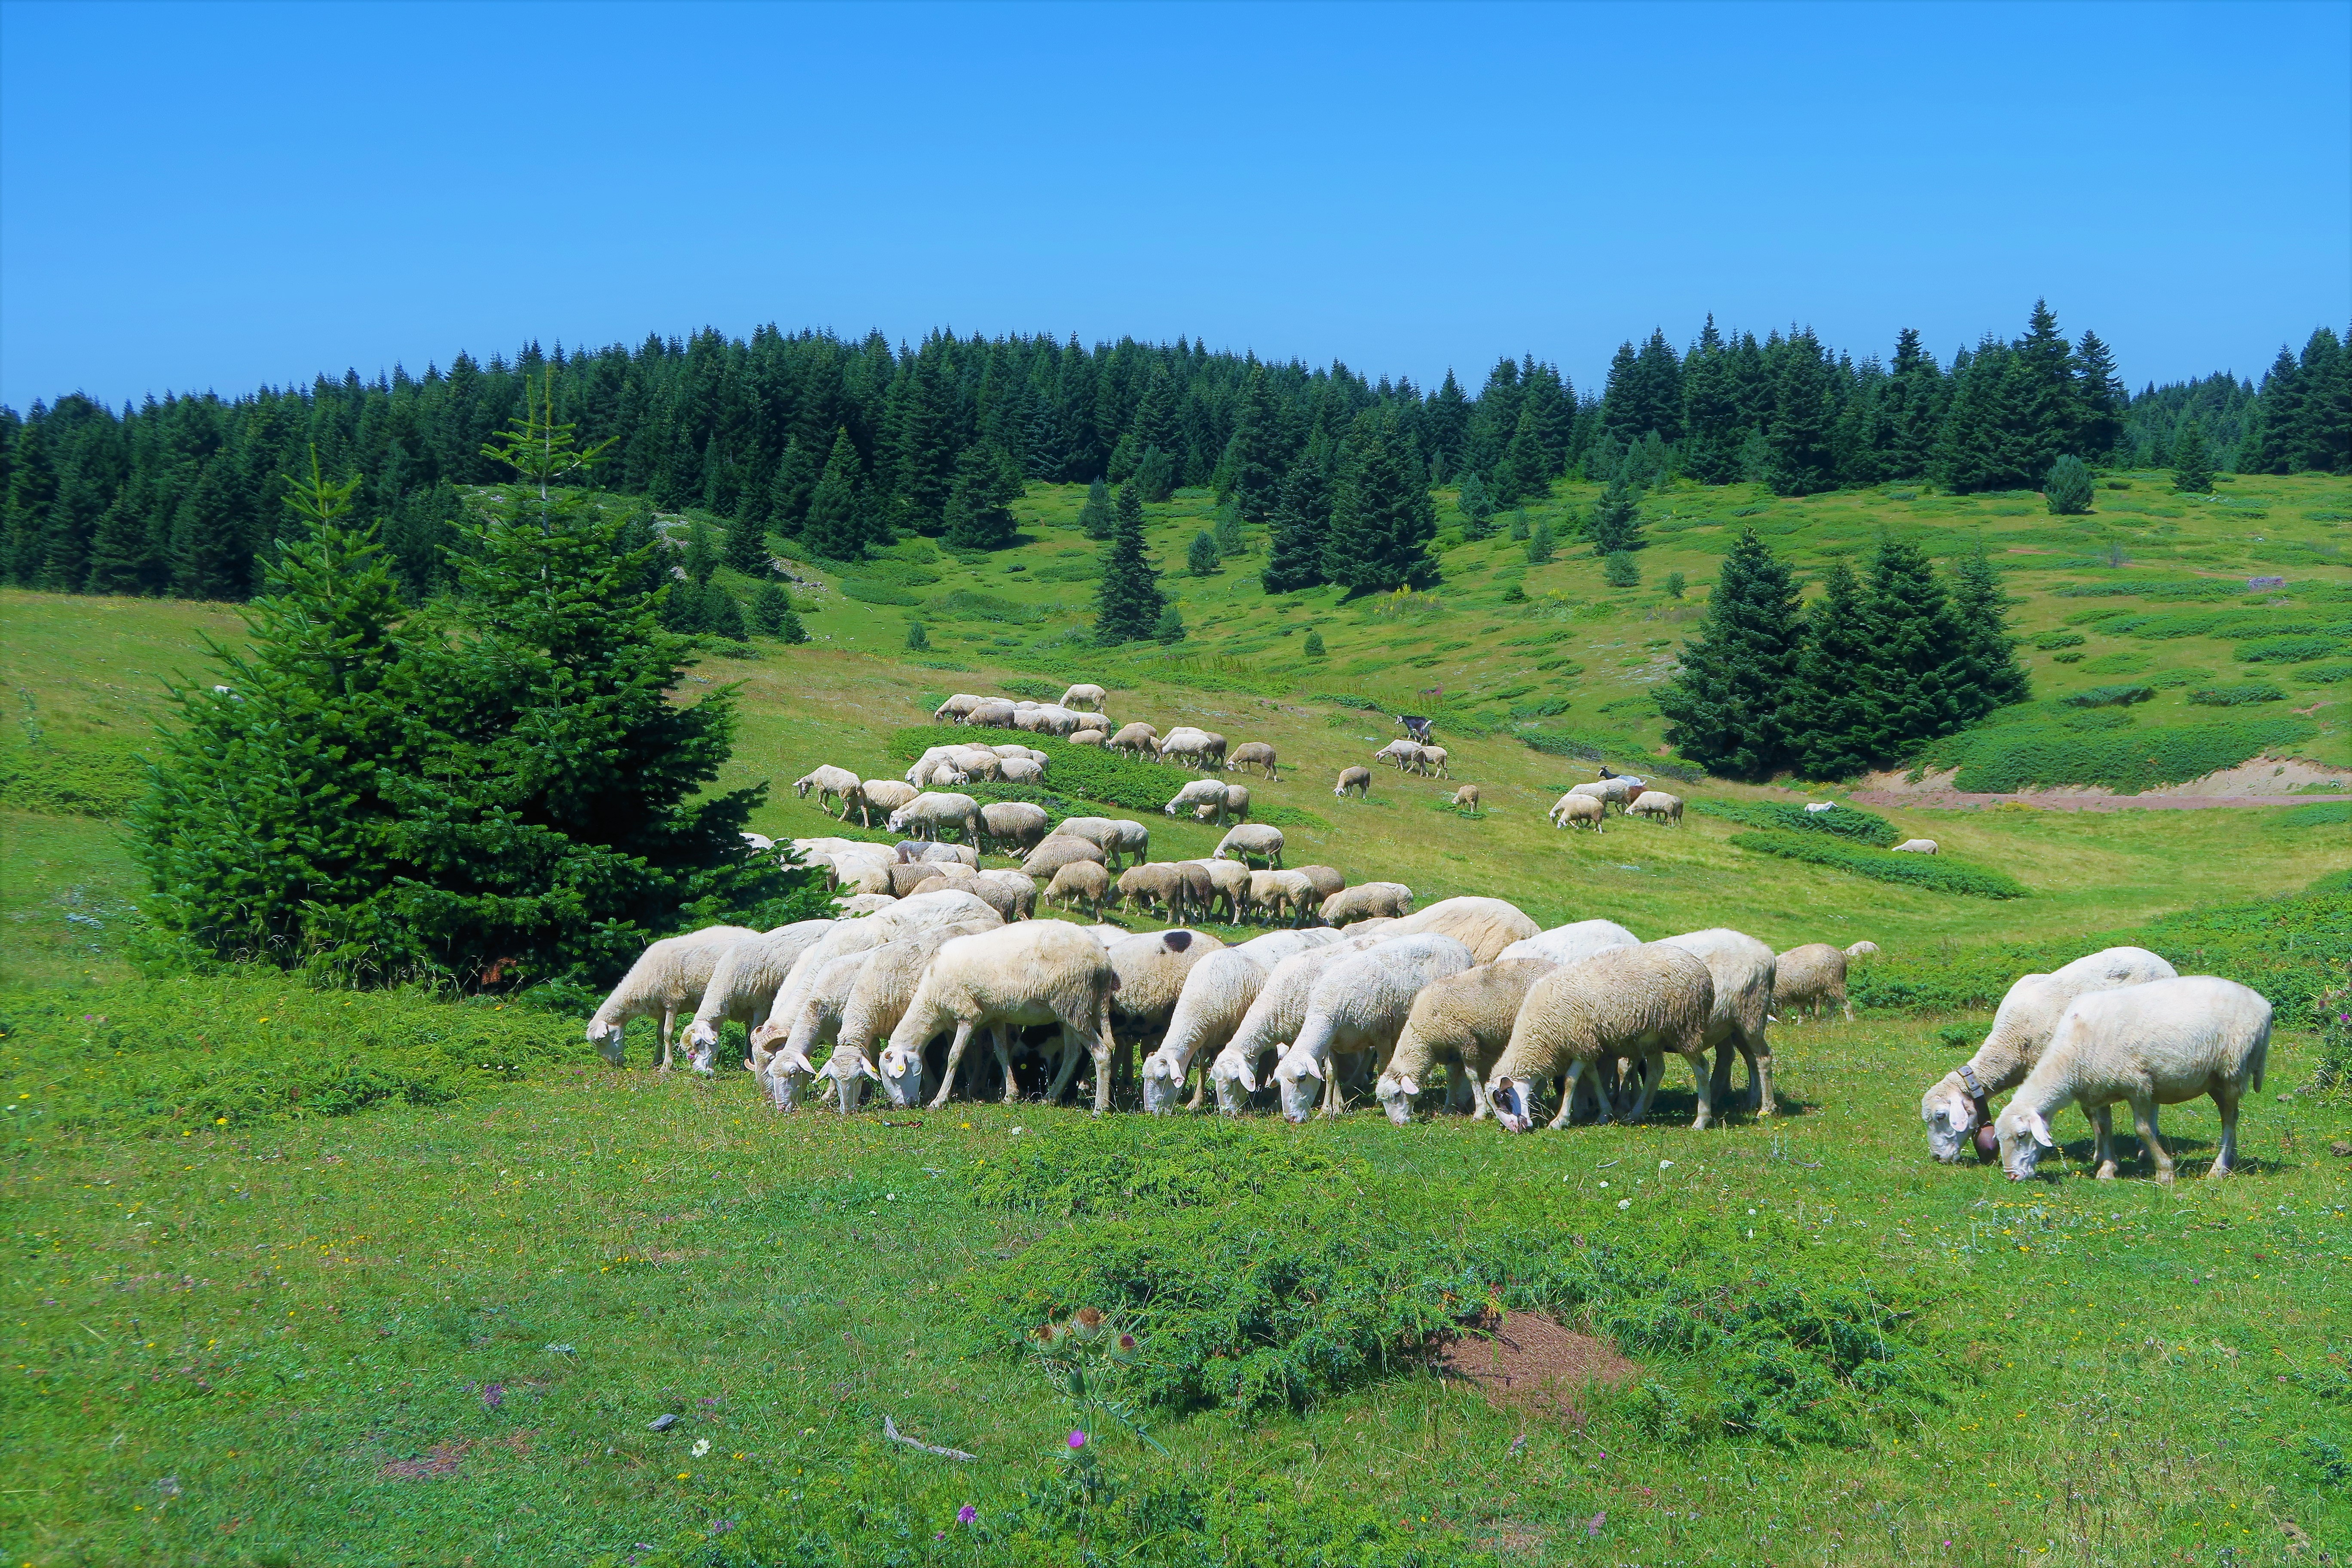
sheep, flock, animal, nature, pasture, graze, green, woods, tree, plant, herd, grassland, grazing, natural landscape, natural environment, meadow, livestock, herding, highland, rural area, grass, landscape, hill, cow goat family, wildlife, ranch